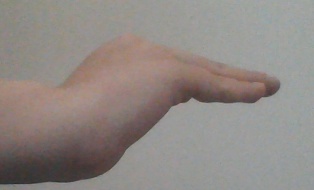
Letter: haa